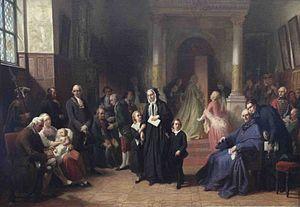
Gisbert Flüggen est un peintre allemand de scènes de genre. Il fait partie de l'École de peinture de Düsseldorf.